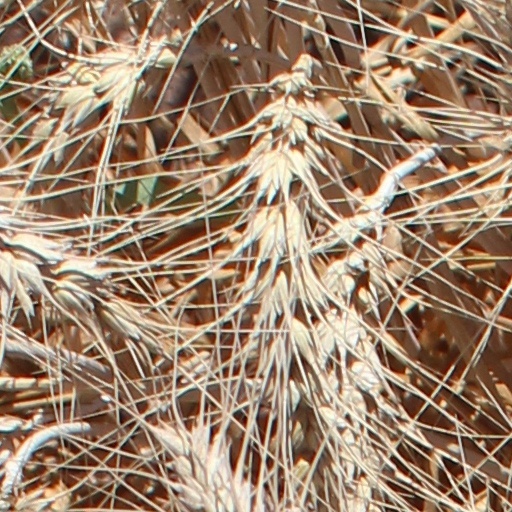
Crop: wheat